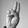
ASL letter: U